Jeffrey Lynn

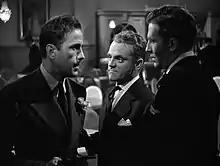
Humphrey Bogart, James Cagney, and Jeffrey Lynn in "The Roaring Twenties" (1939)

Lynn made his film debut in short "Out Where the Stars Begin" (1938). He had a supporting role in "When Were You Born" (1938) with Anna May Wong and a bit part in "Cowboy from Brooklyn" (1938) with Dick Powell.